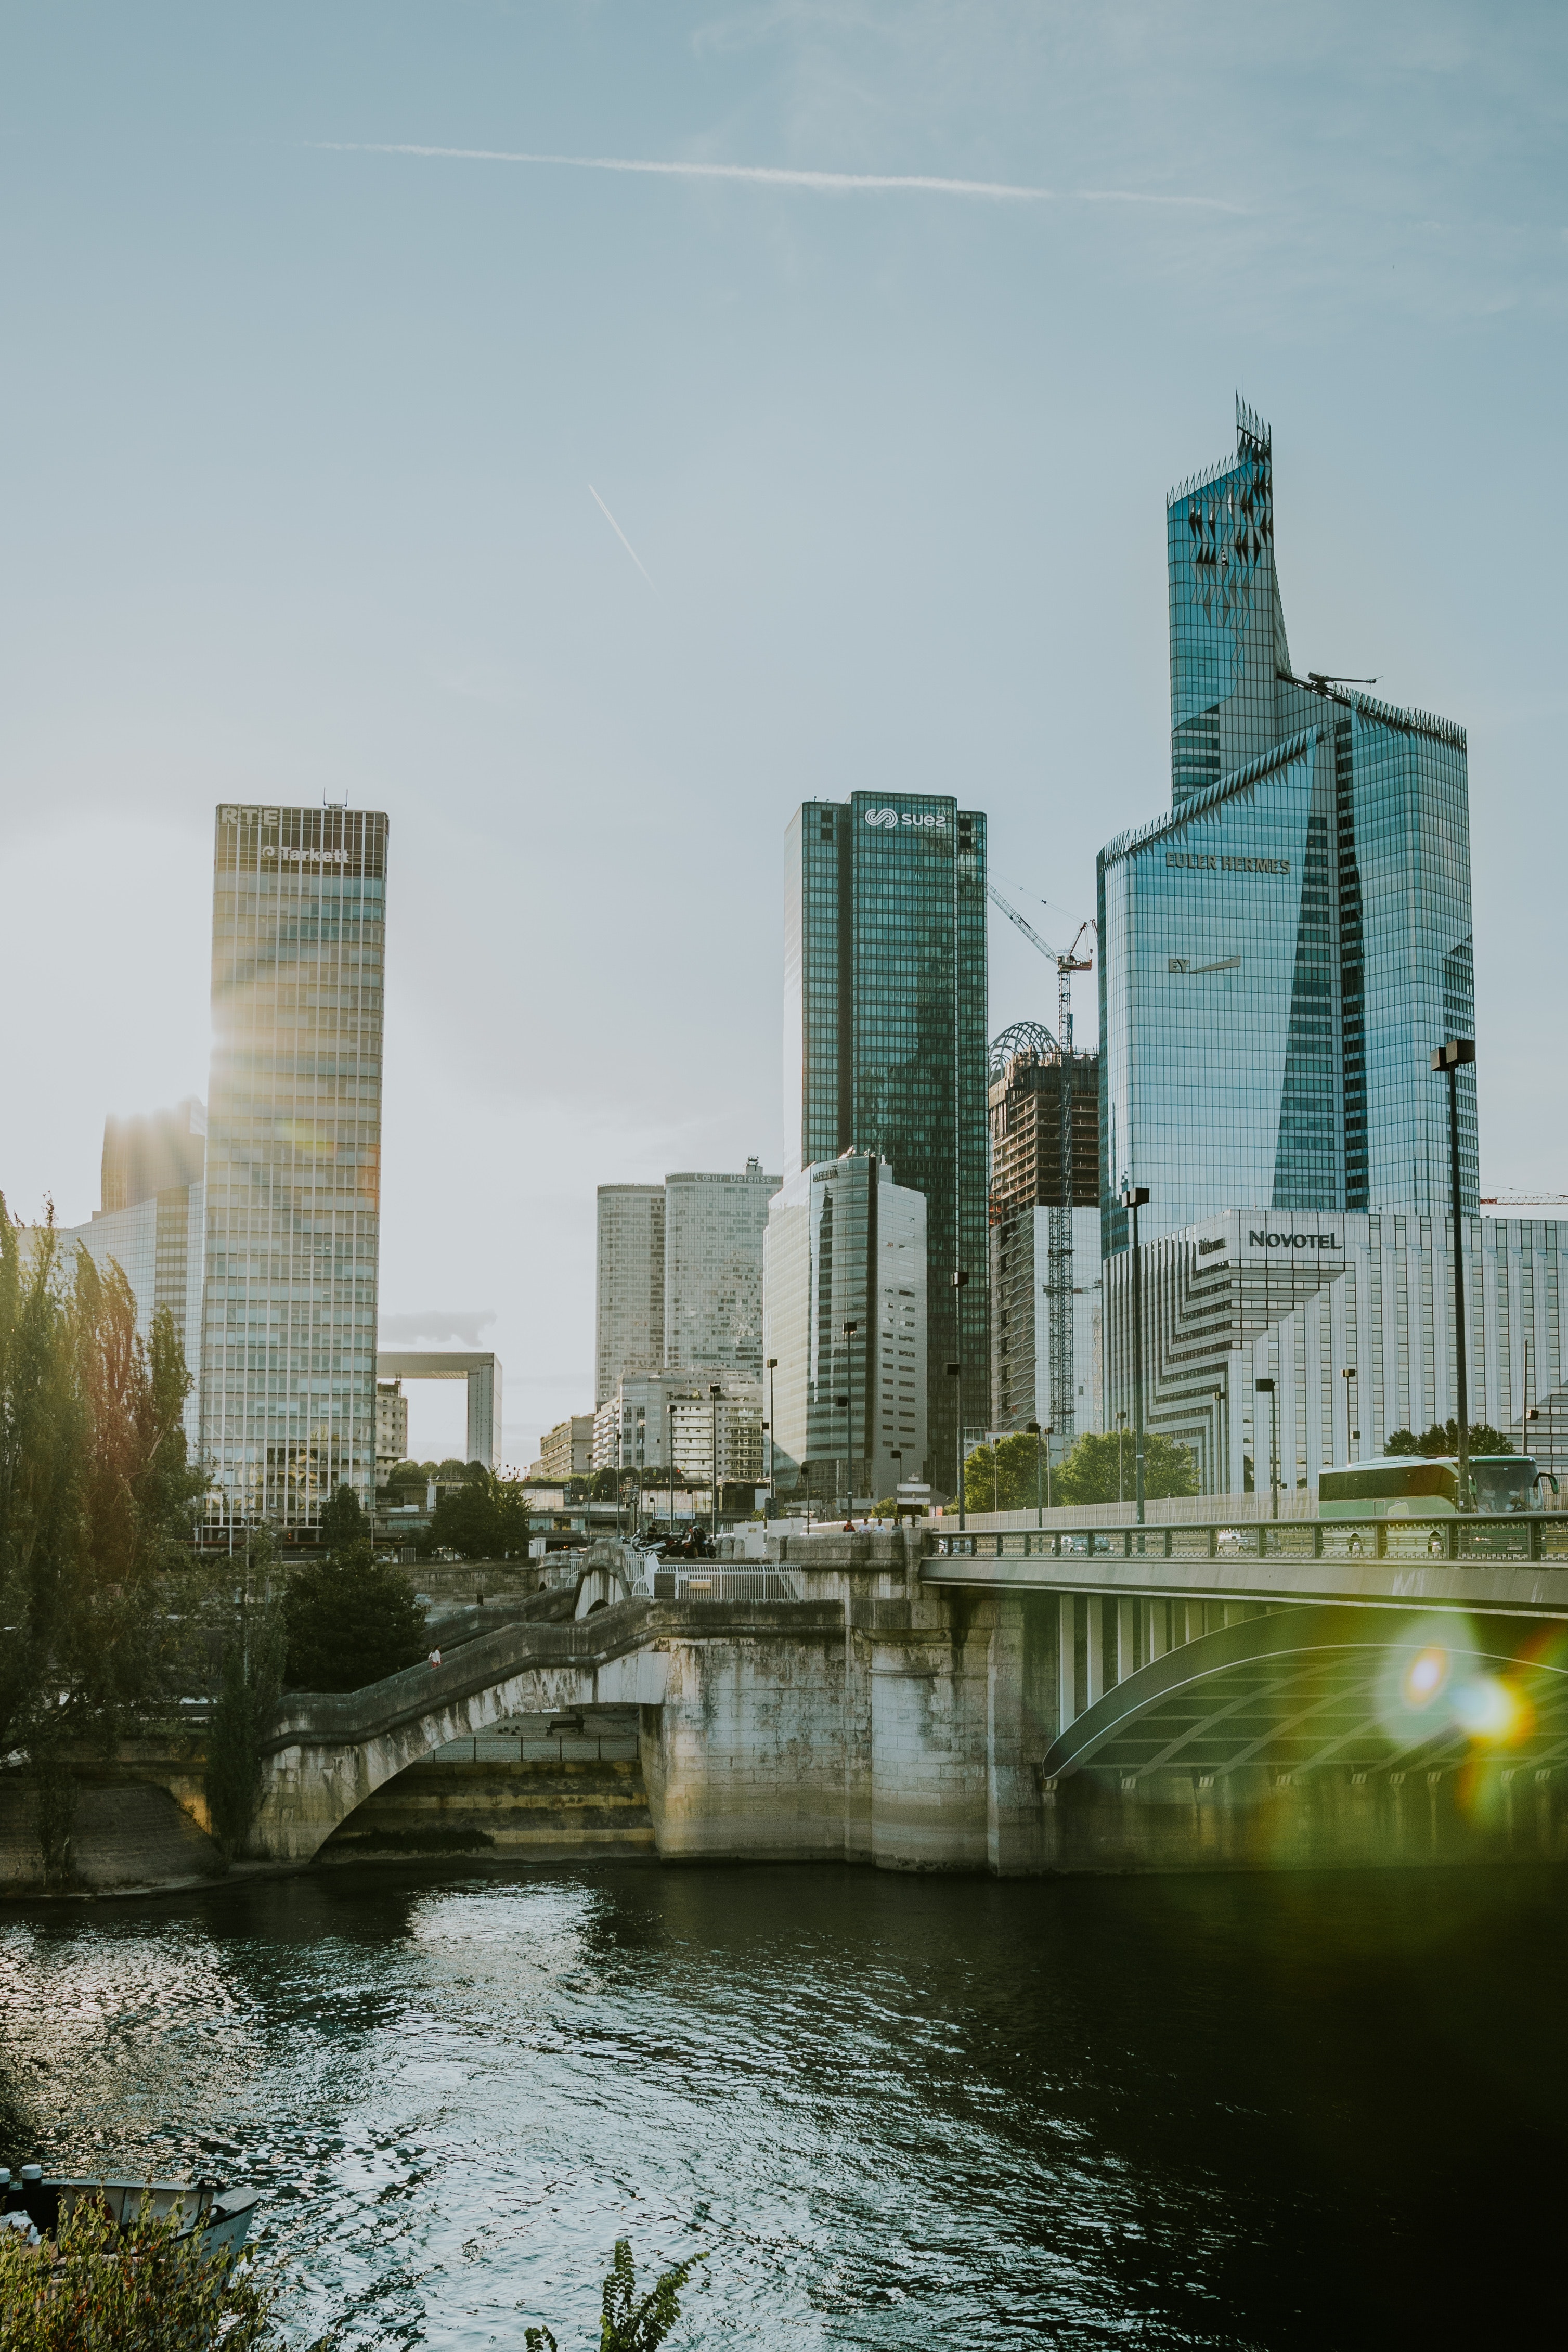
skyscraper, cityscape, skyline, metropolitan area, water, reflection, city, urban area, waterway, tower block, building, metropolis, sky, architecture, daytime, condominium, bridge, downtown, river, tree, tower